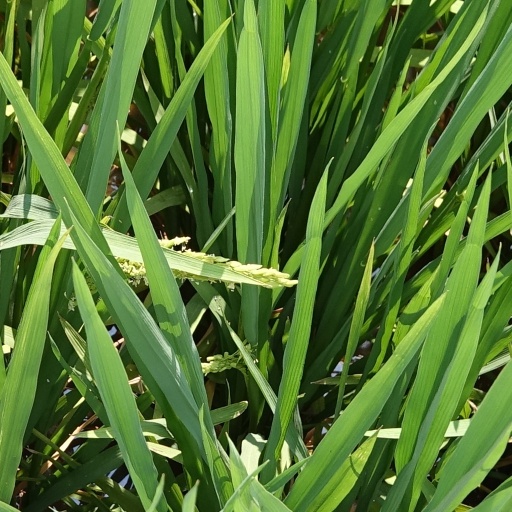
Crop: rice